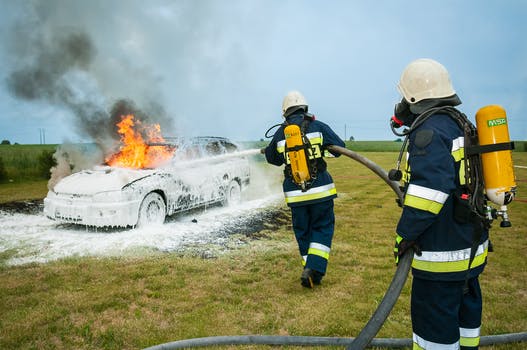
Label: No Watermark